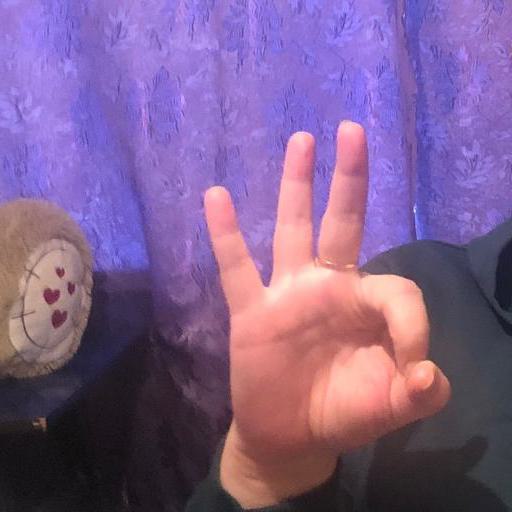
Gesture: ok